Corsican autonomy

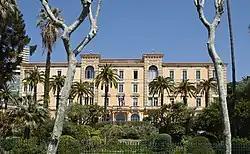
Ajaccio Grand Hôtel Oriental, location of the Corsican Assembly.

In 2018, French president Emmanuel Macron visited Corsica and stated his opposition to recognising the Corsican language and in pardoning Corsican militants.